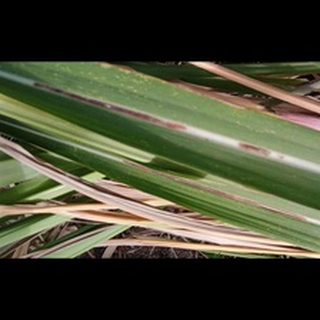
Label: sugarcane_red_rot